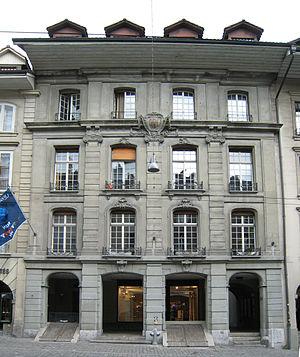
Cette liste présente la moitié des biens culturels d'importance nationale dans le canton de Berne. Cette liste correspond à l'édition 2009 de l'Inventaire Suisse des biens culturels d'importance nationale pour le canton de Berne. Il est trié par commune et inclus : 345 bâtiments séparés, 43 collections et 30 sites archéologiques et 4 cas particuliers.